Sanctified and Chicken Fried

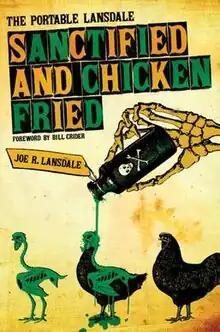
Jacket Design by Lindsay Starr

Sanctified and Chicken-Fried by Joe R. Lansdale is a compilation of short stories told in his inimitable Mojo style of suspense, horror, and humor. Published in 2009 by University of Texas Press, Austin, Texas. The forward is written by Joe’s long-time friend Bill Crider.